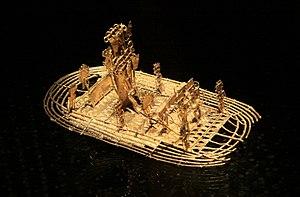
SVP, rendez cette description accessible à tous en la traduisant dans plusieurs langues.
La confédération muisca a été une unité politique constituée par les caciquats muiscas de Bacatá et de Hunza ainsi que par les territoires sous l'autorité des caciques Iraca et Tundama dans les actuels départements de Boyacá et Cundinamarca, au centre de la Colombie. Avant la colonisation espagnole en 1541, la confédération s'étendait du fleuve Chicamocha au nord jusqu'au Páramo de Sumapaz au sud et du fleuve Magdalena jusqu'aux savanes des Llanos.